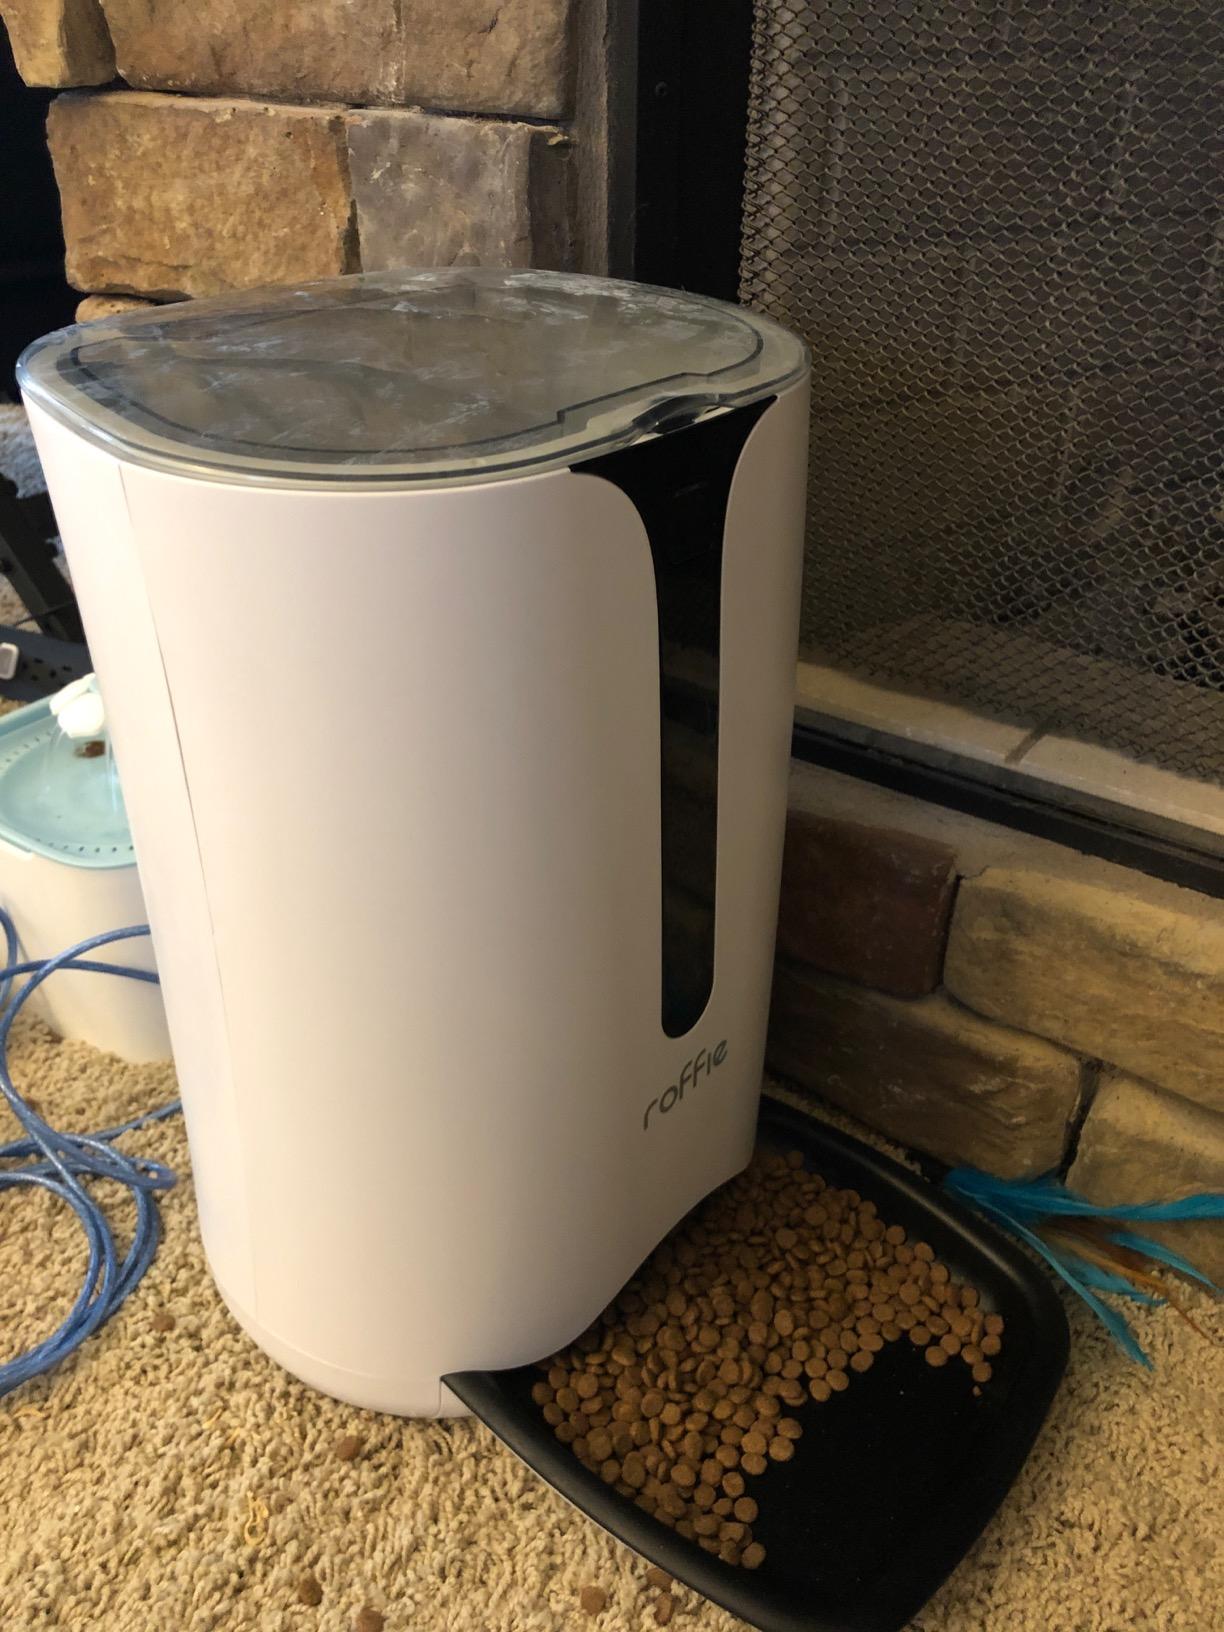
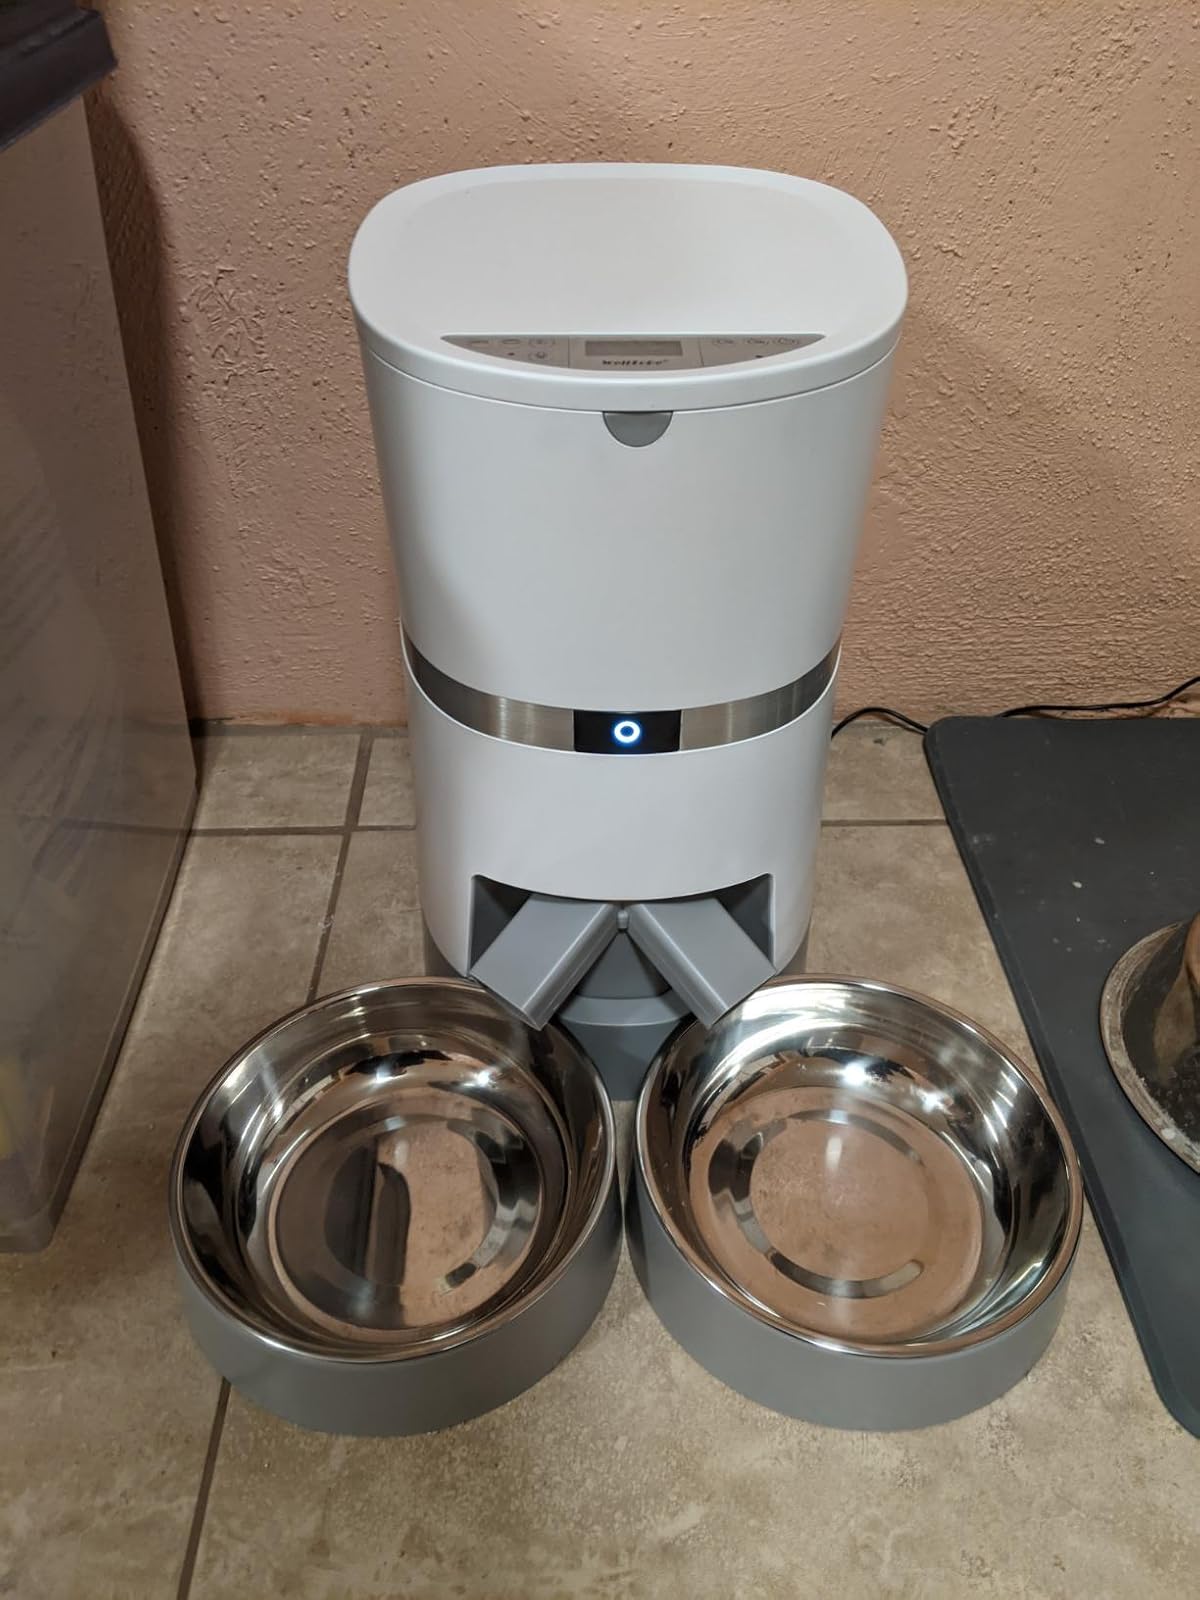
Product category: items_feeder
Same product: no